Jingmei railway station

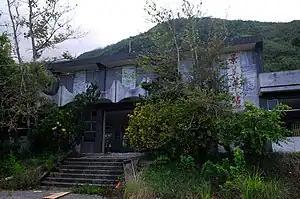

Jingmei is a railway station on the Taiwan Railways Administration North-link line located in Xiulin Township, Hualien County, Taiwan.